Engine House No. 4 (Tacoma, Washington)

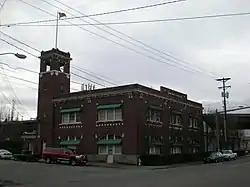

The Engine House No. 4 in Tacoma, Washington, at 220-224 E. 26th St., was built in 1911. It was listed on the National Register of Historic Places in 1984.